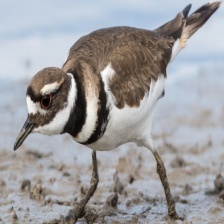
Species: KILLDEAR
Scientific name: CHARADRIUS VOCIFERUS